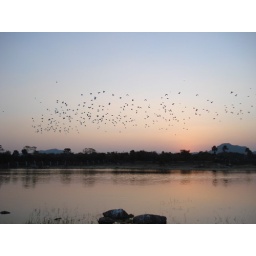
The birds around the lake put on a fabulous airshow over our heads. It was beautiful.